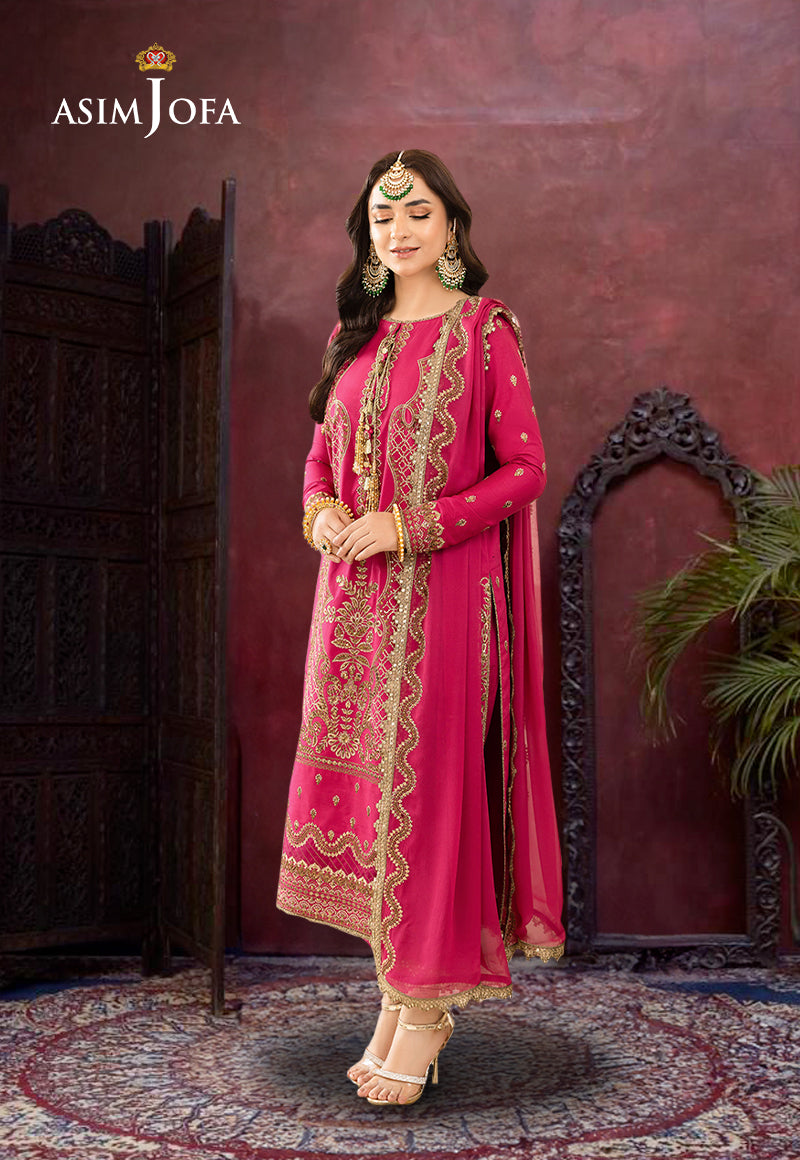
pink jafra suit with embroider